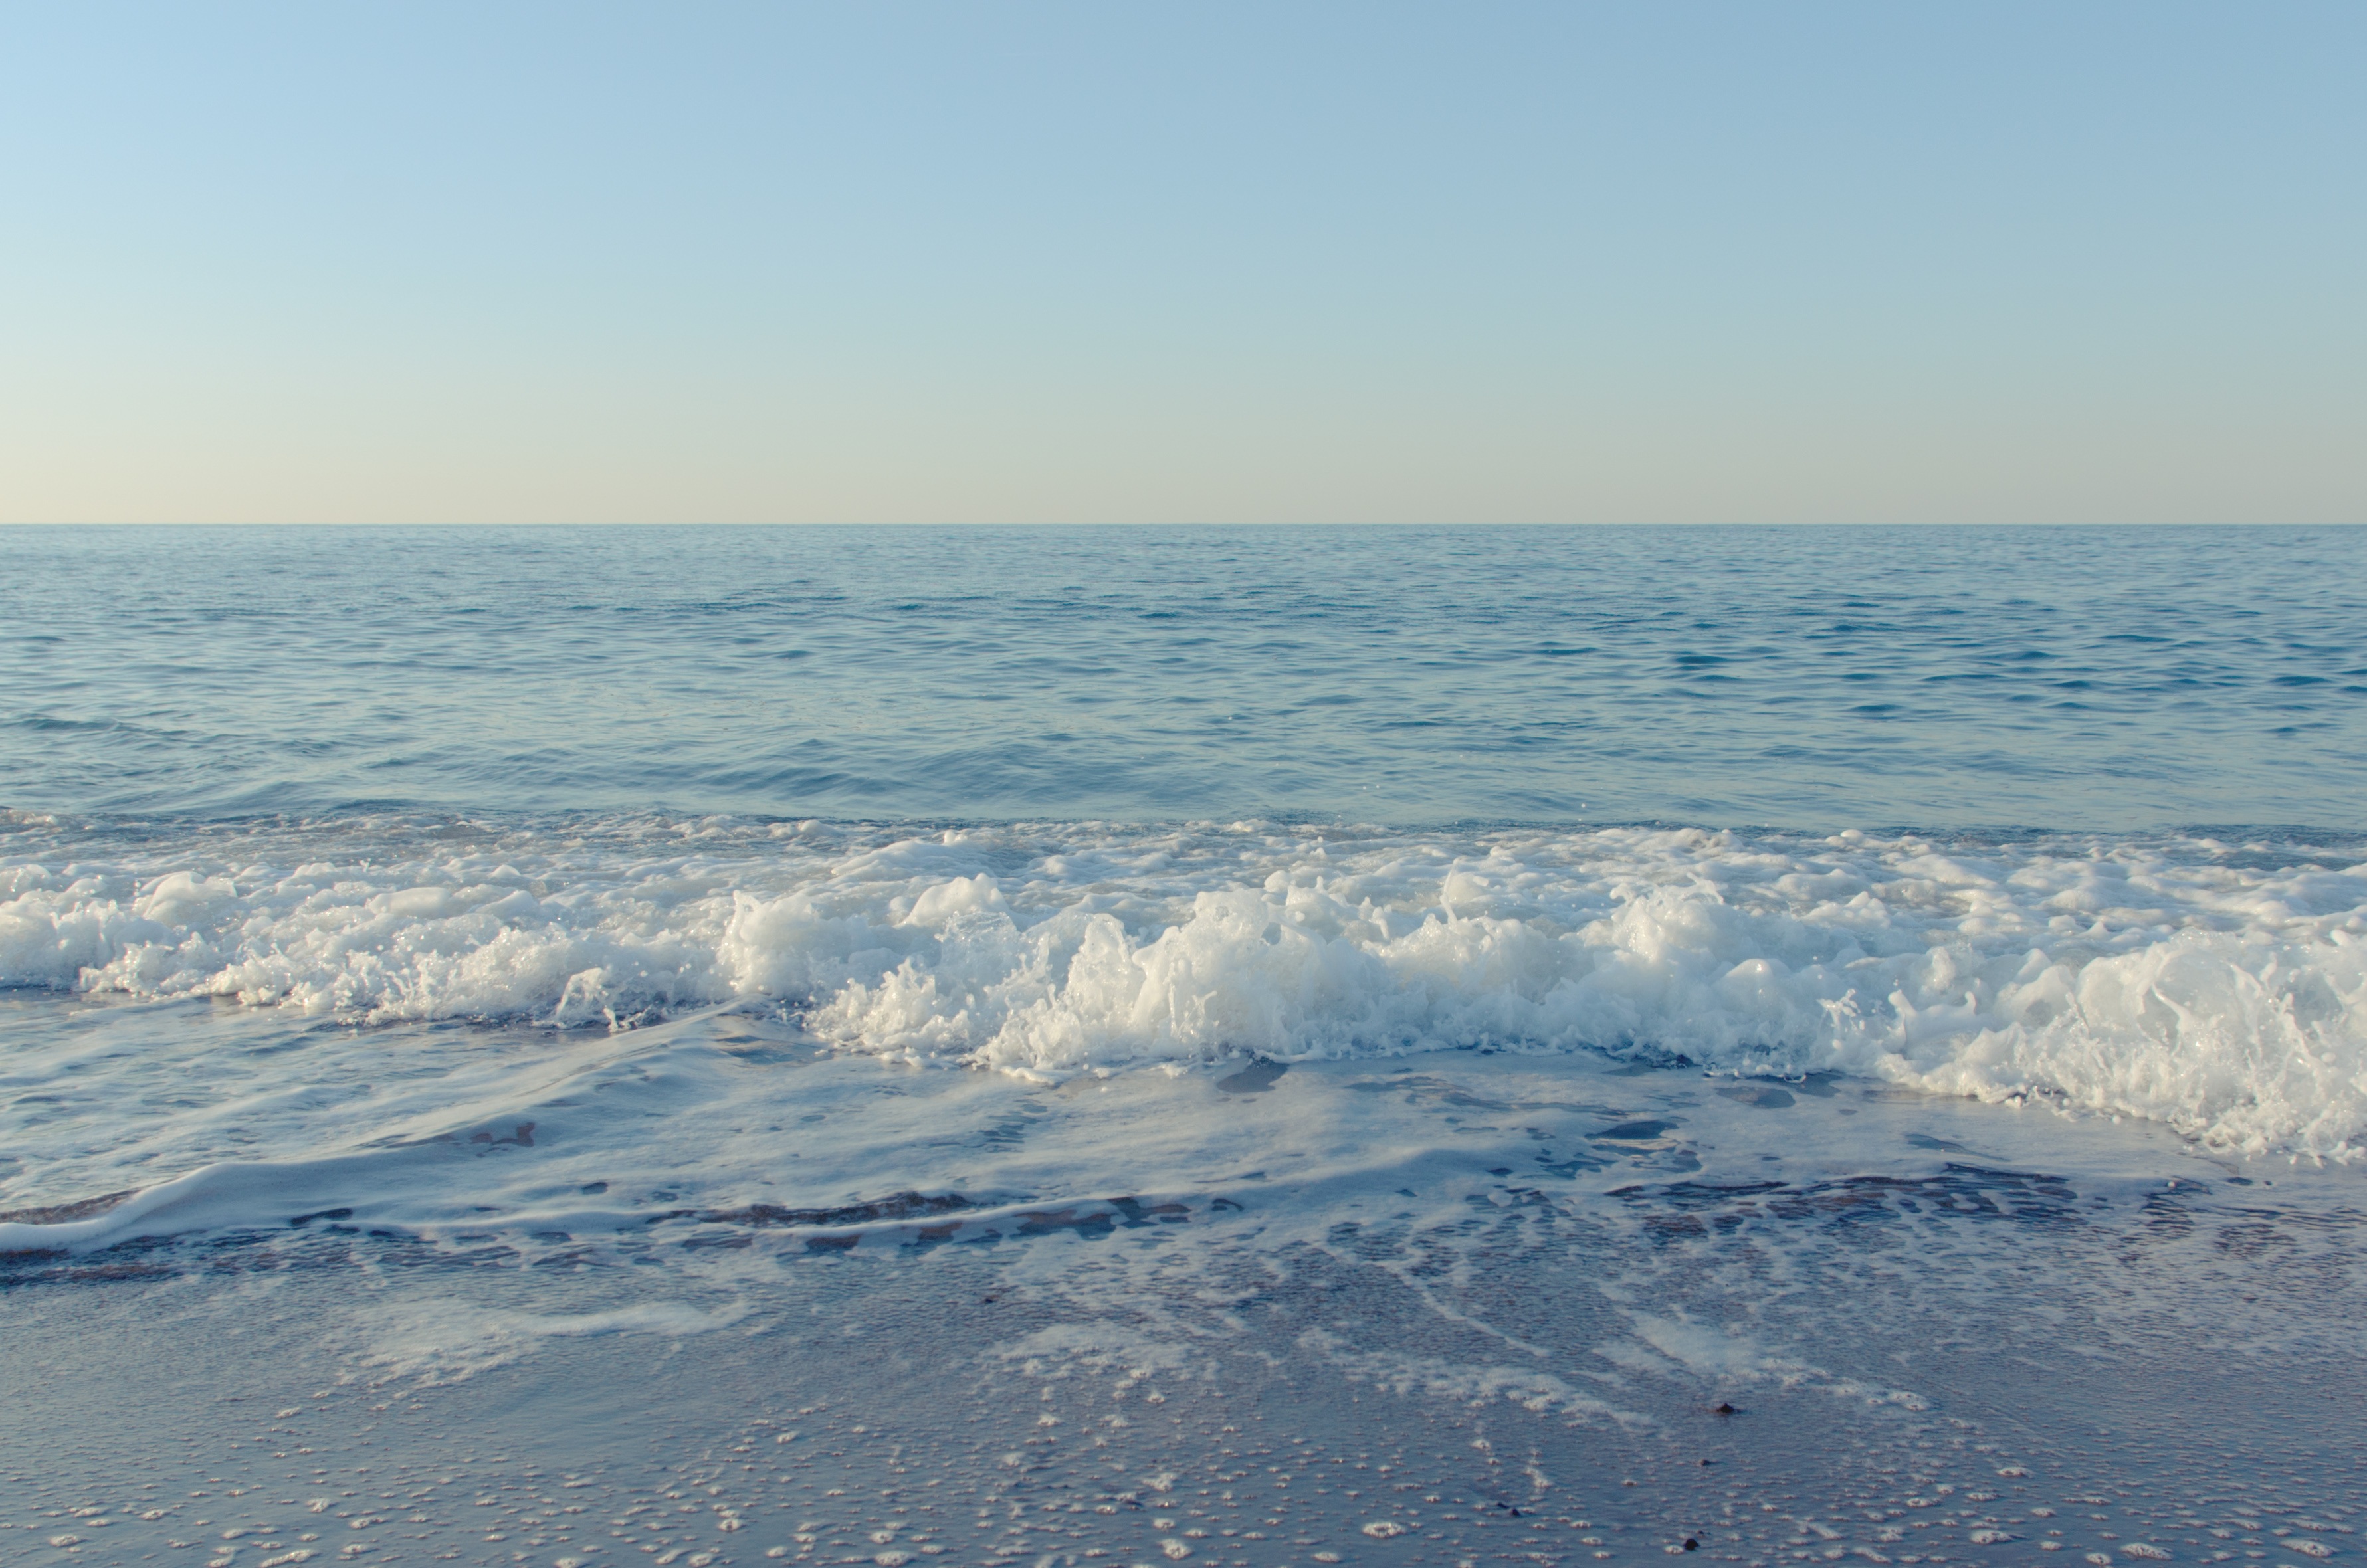
beach, sea, coast, water, ocean, horizon, sky, shore, wave, ice, blue, arctic, form, arctic ocean, wind wave